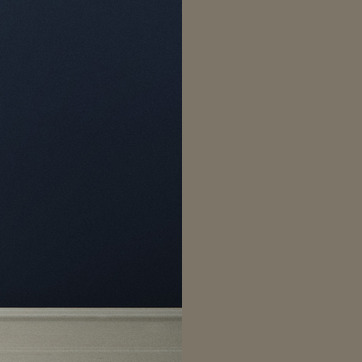
Material: painted